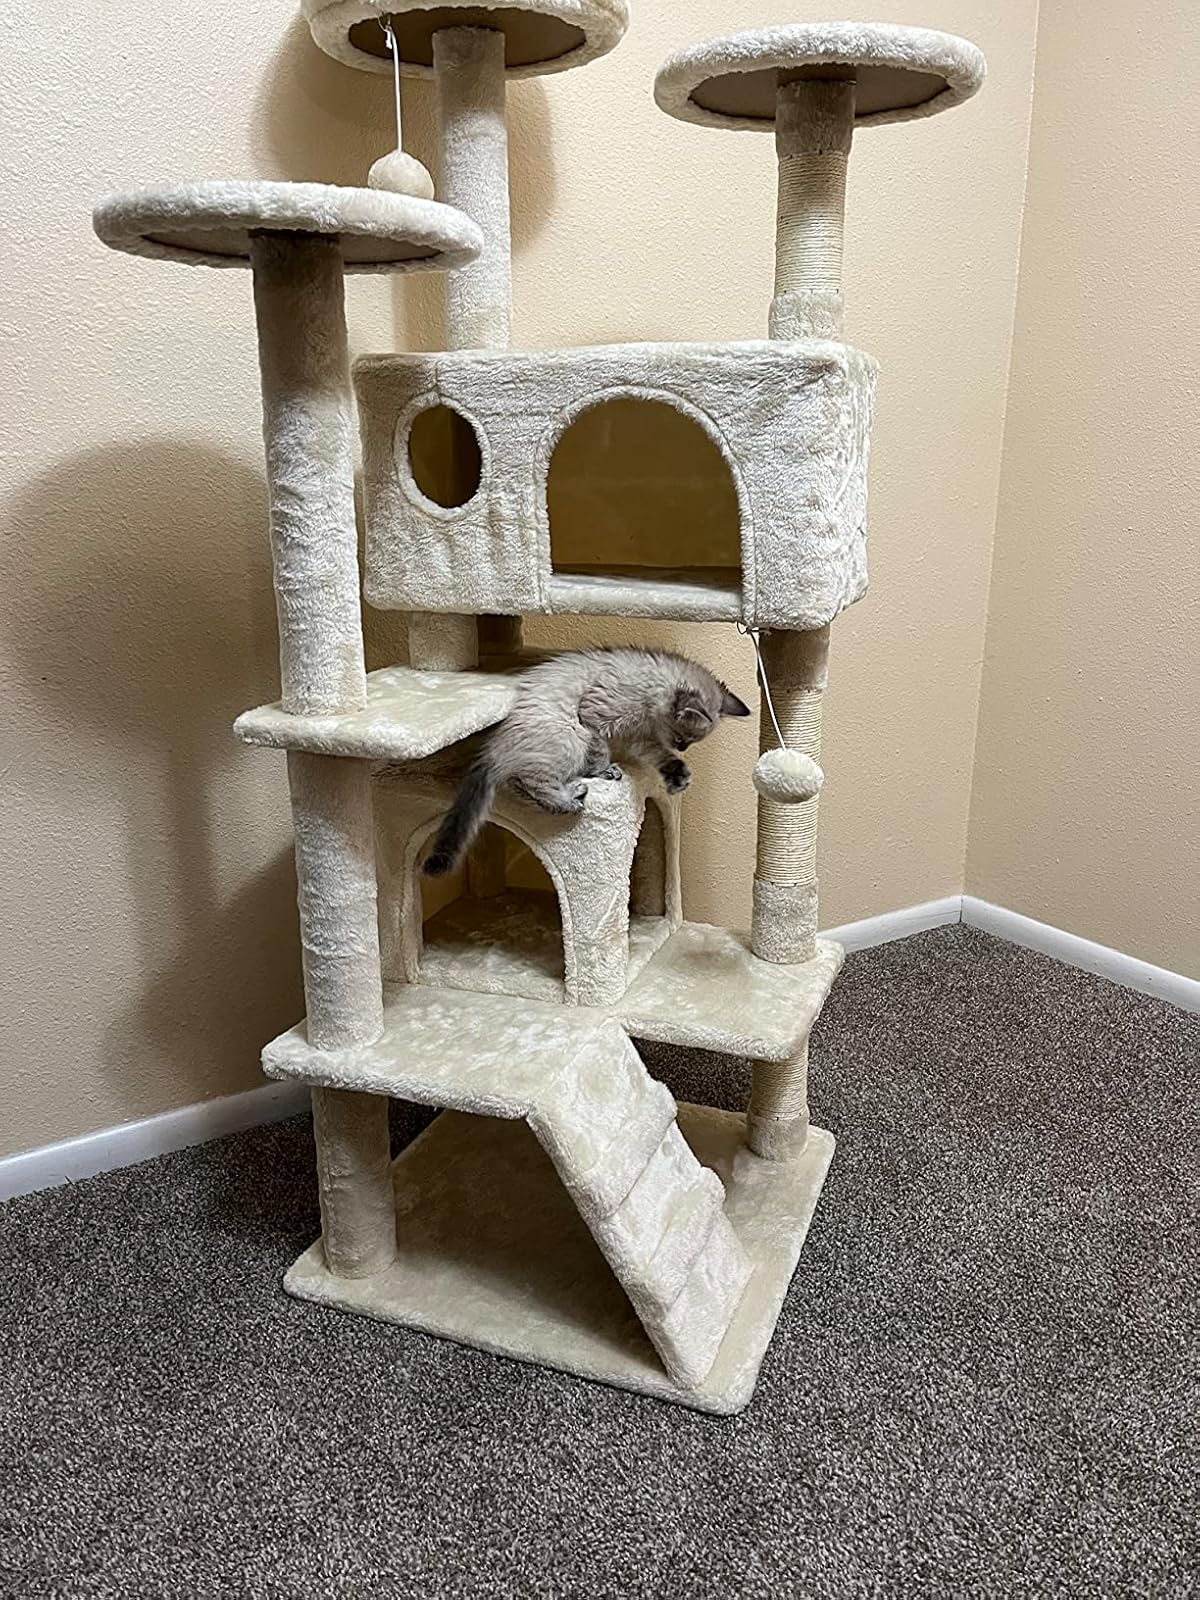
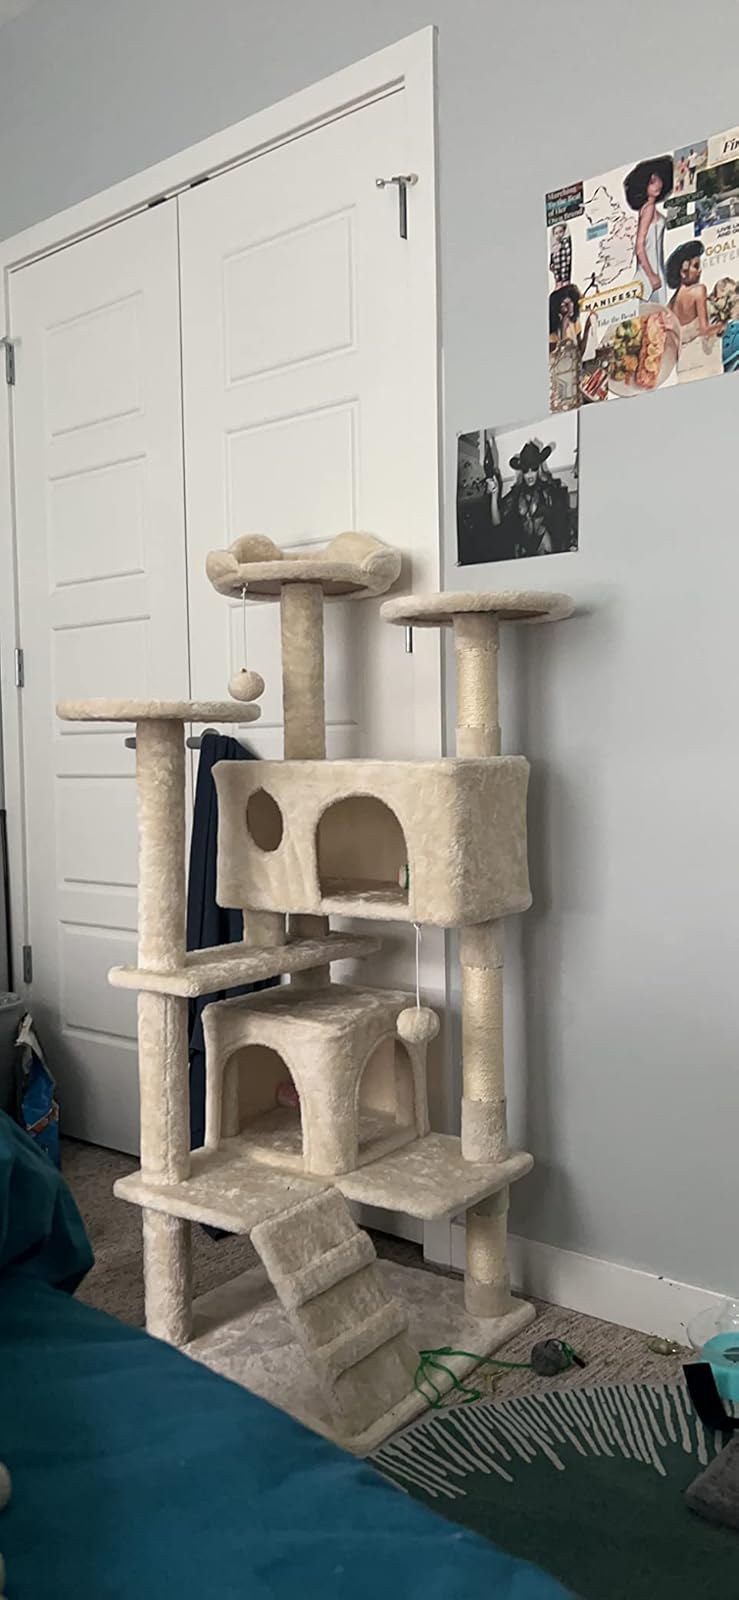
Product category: items_cat tree
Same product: yes